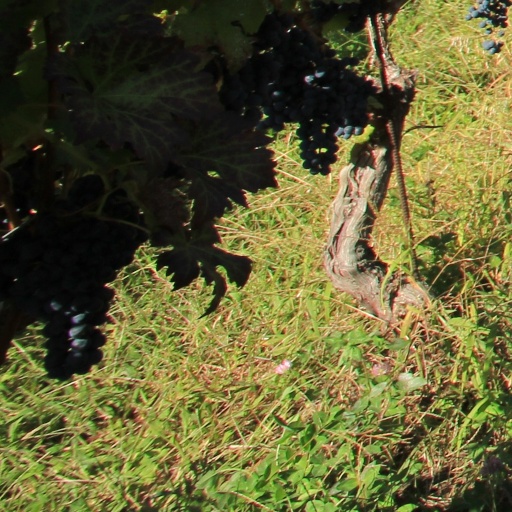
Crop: grape